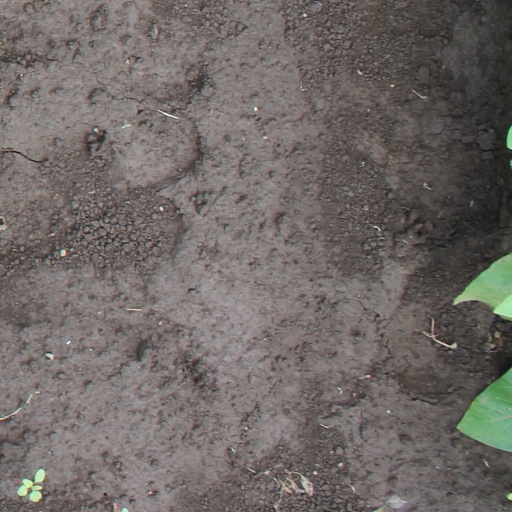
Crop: soybean